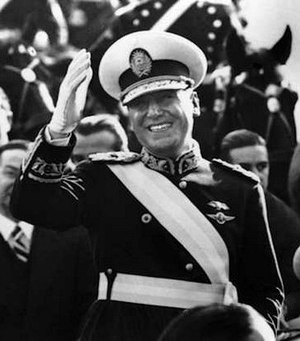
Argentinas historie / Selvstændig nation / Det tyvende århundredes diktaturer
Juan Domingo Perón blev en folkehelt for Argentinas arbejderklasse.
Argentinas historie falder i tre hovedperioder: tiden før europæernes ankomst, tiden som spansk koloni og tiden efter kolonivældets afslutning.